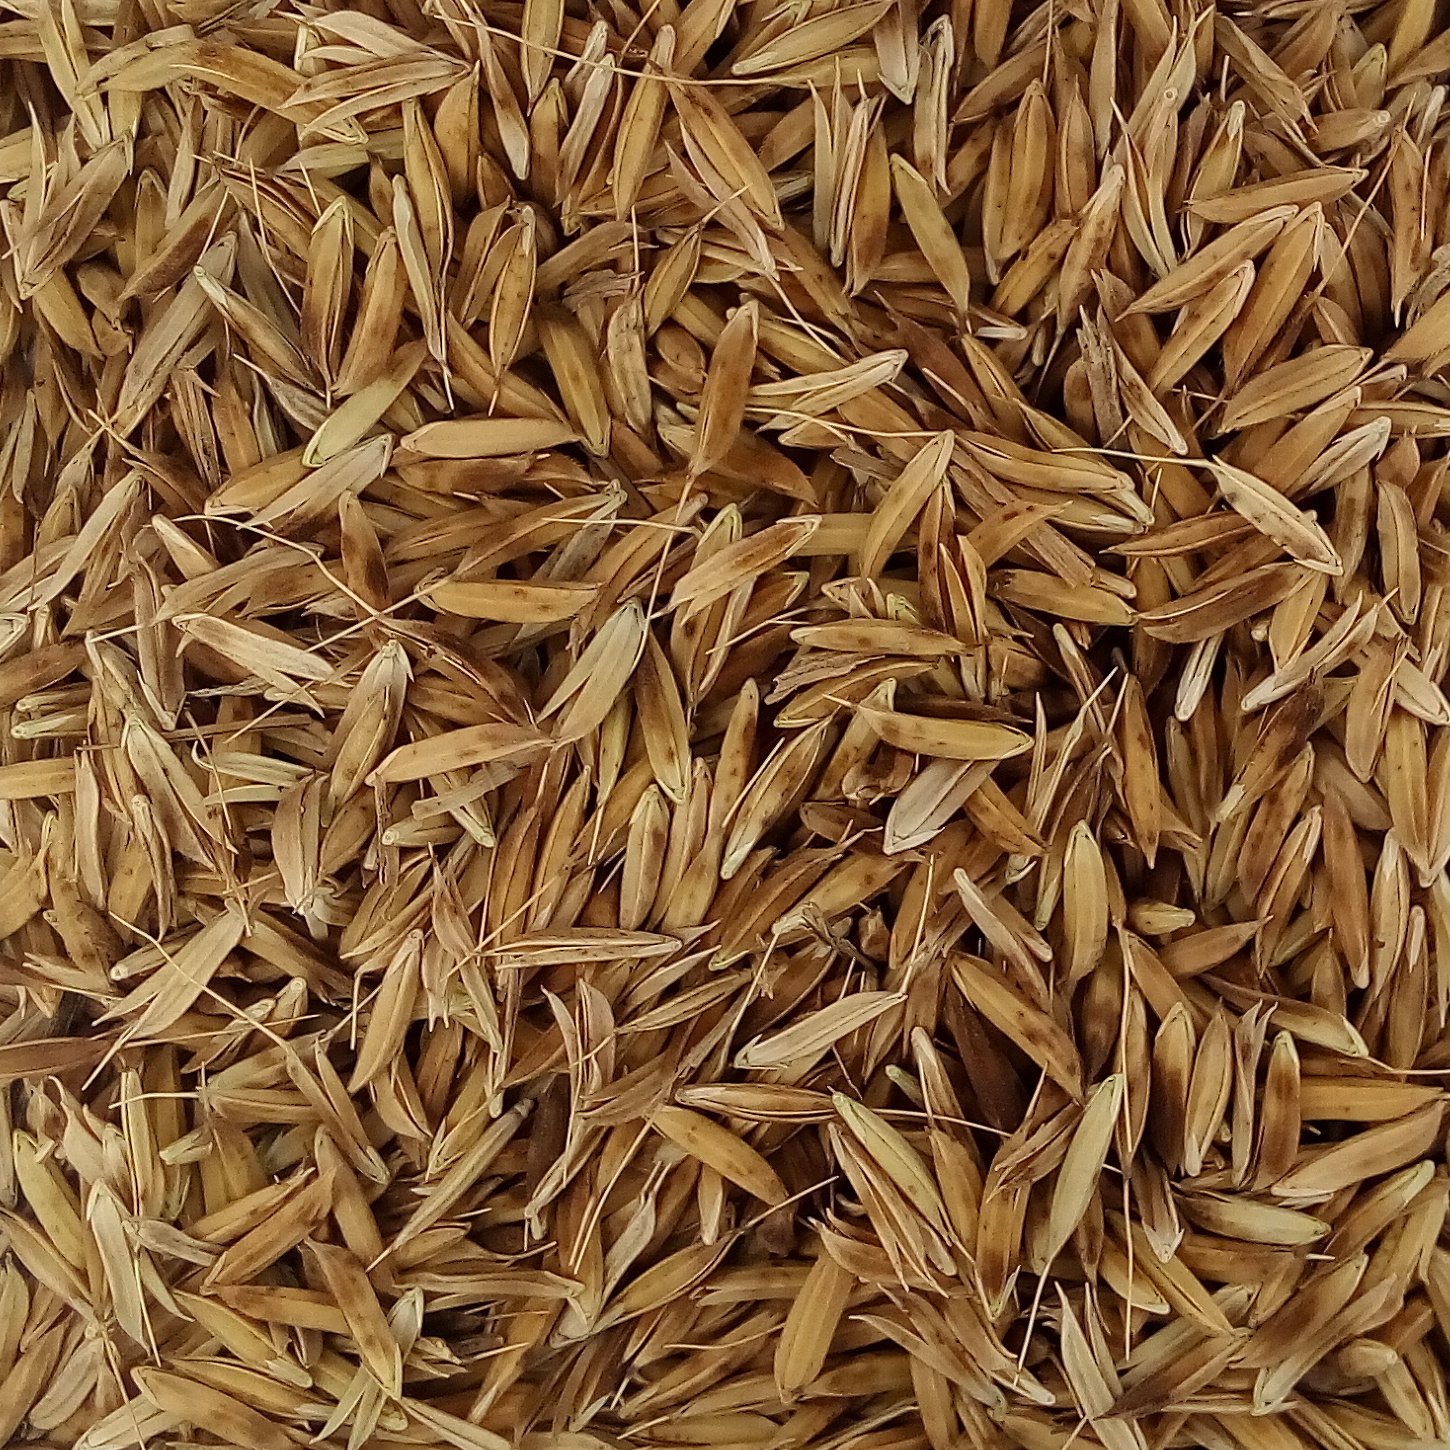
Rice seed variety: DHBT_3